Yellowman (candy)

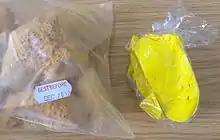
A comparative shot of yellowman and traditional honeycomb (left), both purchased at Lammas Fair, 2012.

Yellowman is similar to honeycomb toffee, except that the more solid 'rind' usually consists of at least half the quantity. The rind is hard, having a similar consistency to rock. Yellowman needs to be heated to high temperatures to get the golden syrup and sugar mixture to reach the ‘hard-crack’ (149 °C/300 °F) – the temperature at which boiled sugar becomes brittle when cooled. It will also only acquire its unique bubbly and crunchy consistency when a reaction occurs between the vinegar and the baking soda, which vigorously adds carbon dioxide gas throughout the mixture.